Mondial la Marseillaise à Pétanque

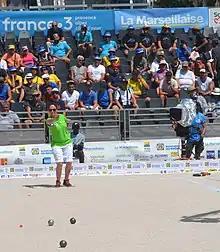
Mondial la Marseillaise à Pétanque 2022 - Nelly Peyré during the women's final

Le Mondial la Marseillaise à Pétanque is an international tournament of the sport of pétanque. It is held every year in July in Marseille, the biggest city in the south of France. The central location of the event is in the Parc Borély, but it now extends to many other parks and boulodromes in and around the city. In 2016, the 55th Mondial attracted around 15,000 participants and 150,000 spectators. The competition presents 3 tables: male, female and junior in mixed. Certainly, it is the biggest event in the world for pétanque, though with 15,000 players it is also most likely the biggest single sport event in the world.